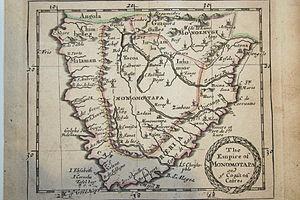
Le « grand empire » du Monoemugi ou Monemuge, dit encore Moenzemuge, est un ancien État du centre de l'Afrique australe établi au XVIᵉ siècle et disparu au XVIIIᵉ.